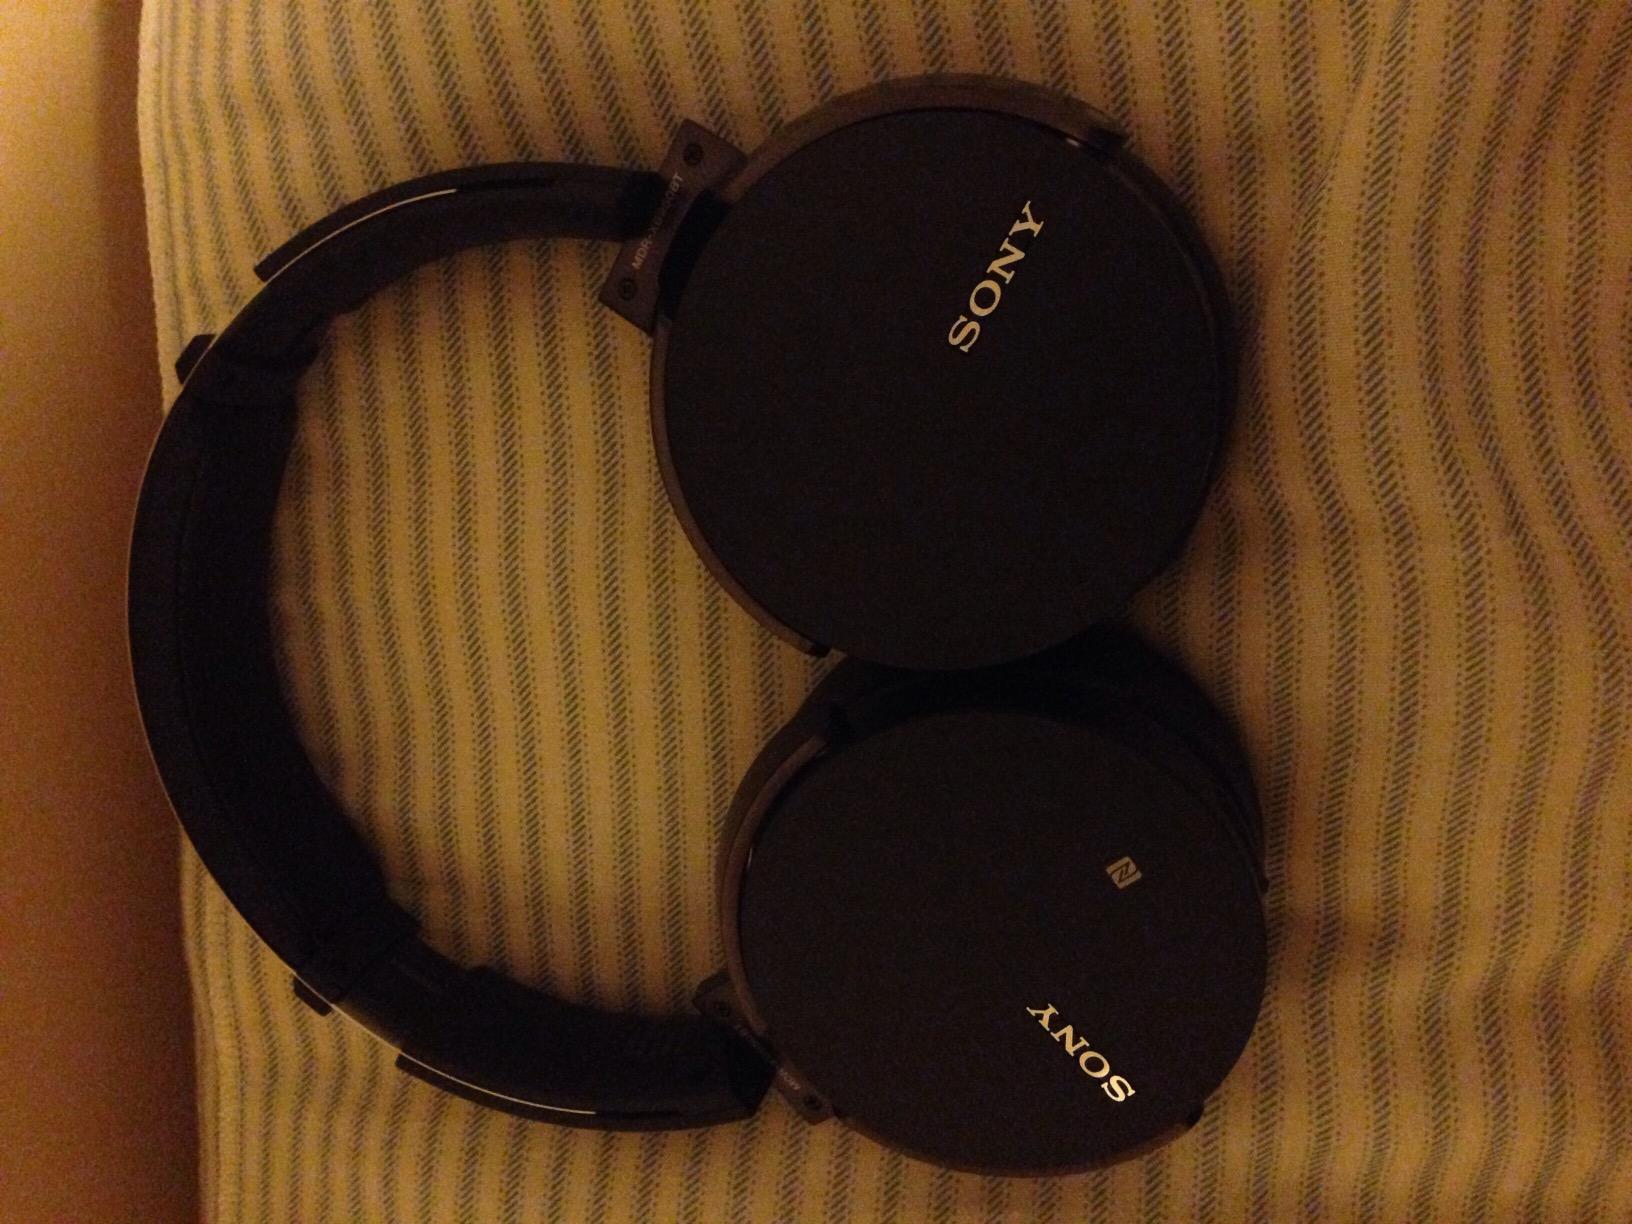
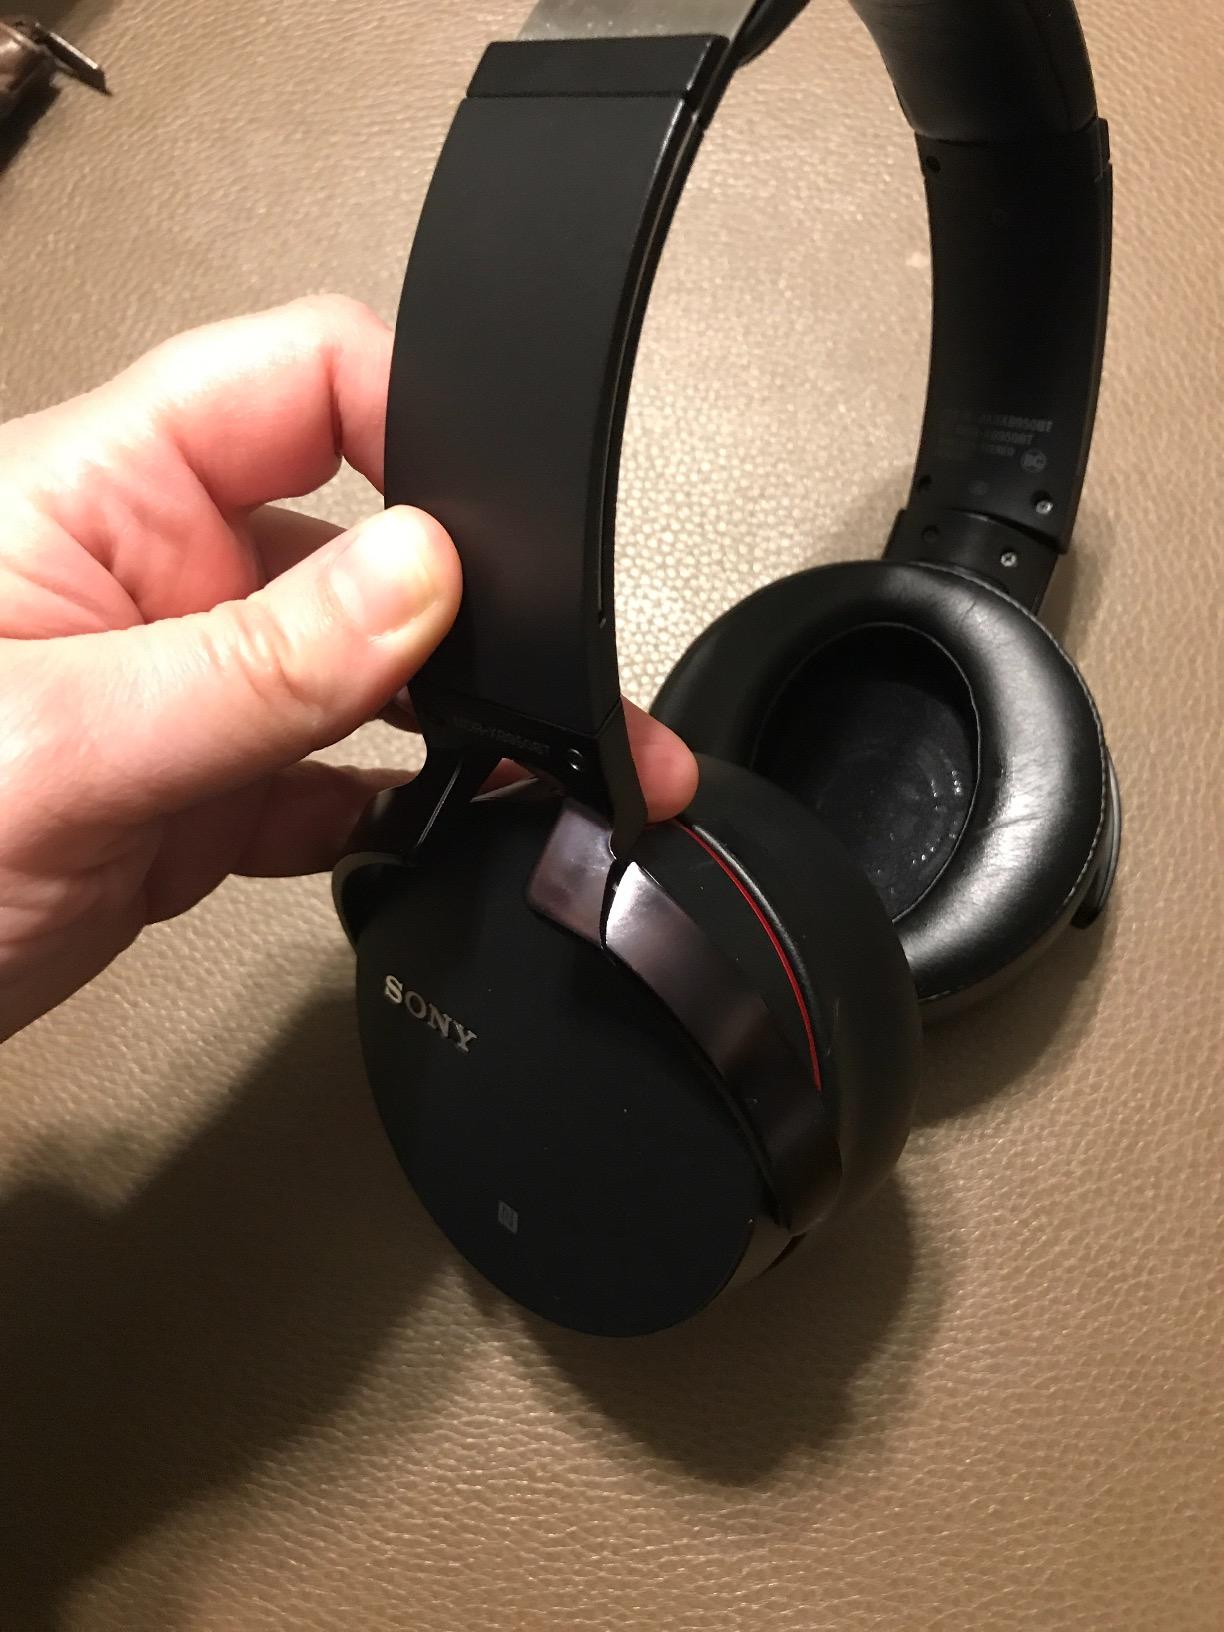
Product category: headphones
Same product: yes